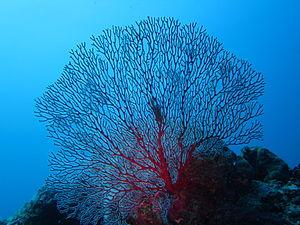
Gorgone du lagon calédonien
La pratique du sport est assez répandue en Nouvelle-Calédonie, île dont les paysages variés offrent de multiples possibilités d'activités sportives et de plein air, en plaine, en montagne et dans les lagons. Si cette pratique n'est pas aussi répandue qu'en France, certaines disciplines qui se retrouvent aux Jeux du Pacifique sont beaucoup pratiquées par les Néo-calédoniens. La Nouvelle-Calédonie est le territoire le plus titré, autant en nombre total de médailles qu'en or, aux Jeux du Pacifique Sud et aux Mini-Jeux du Pacifique. Elle a organisé à trois reprises cette manifestation régionale : en 1966, en 1987 et en 2011. Chacun de ces Jeux a été l'occasion d'importants chantiers d'infrastructures menés par les pouvoirs publics, surtout concentrés dans le Grand Nouméa. Ayant servi également de cadre à plusieurs compétitions internationales en sport nautique par le passé, l'archipel a notamment accueilli une des étapes annuelles du Kite Surf Pro.